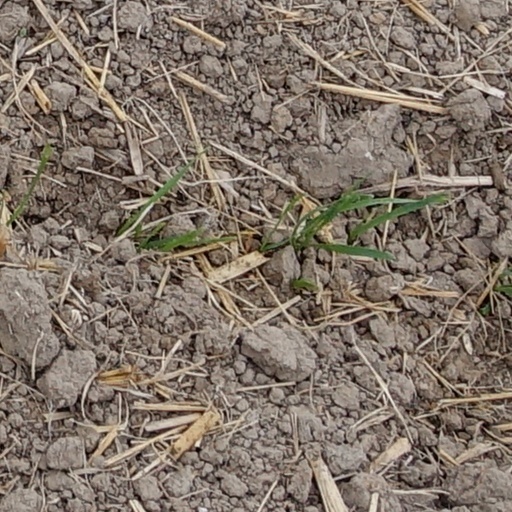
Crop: wheat